Arab identity

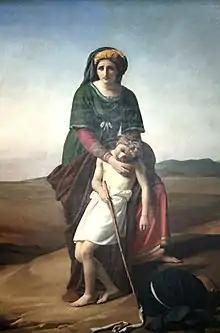
A depiction of Hagar and Ishmael in the Arabian Desert by François-Joseph Navez.

Pan-Arabism is an ideology espousing the unification of the countries of North Africa and Middle East from the Atlantic Ocean to the Arabian Sea, often referred to as the Arab world. The idea is based on the integration of some or all of the Arab countries into a single political and economic framework that removes the borders between the Arab states and establishes a strong economic, cultural and military state. Arab unity is an ideology that Arab nationalists see as a solution to the backwardness, occupation and oppression that the Arab citizens in all the individual states are suffering from.